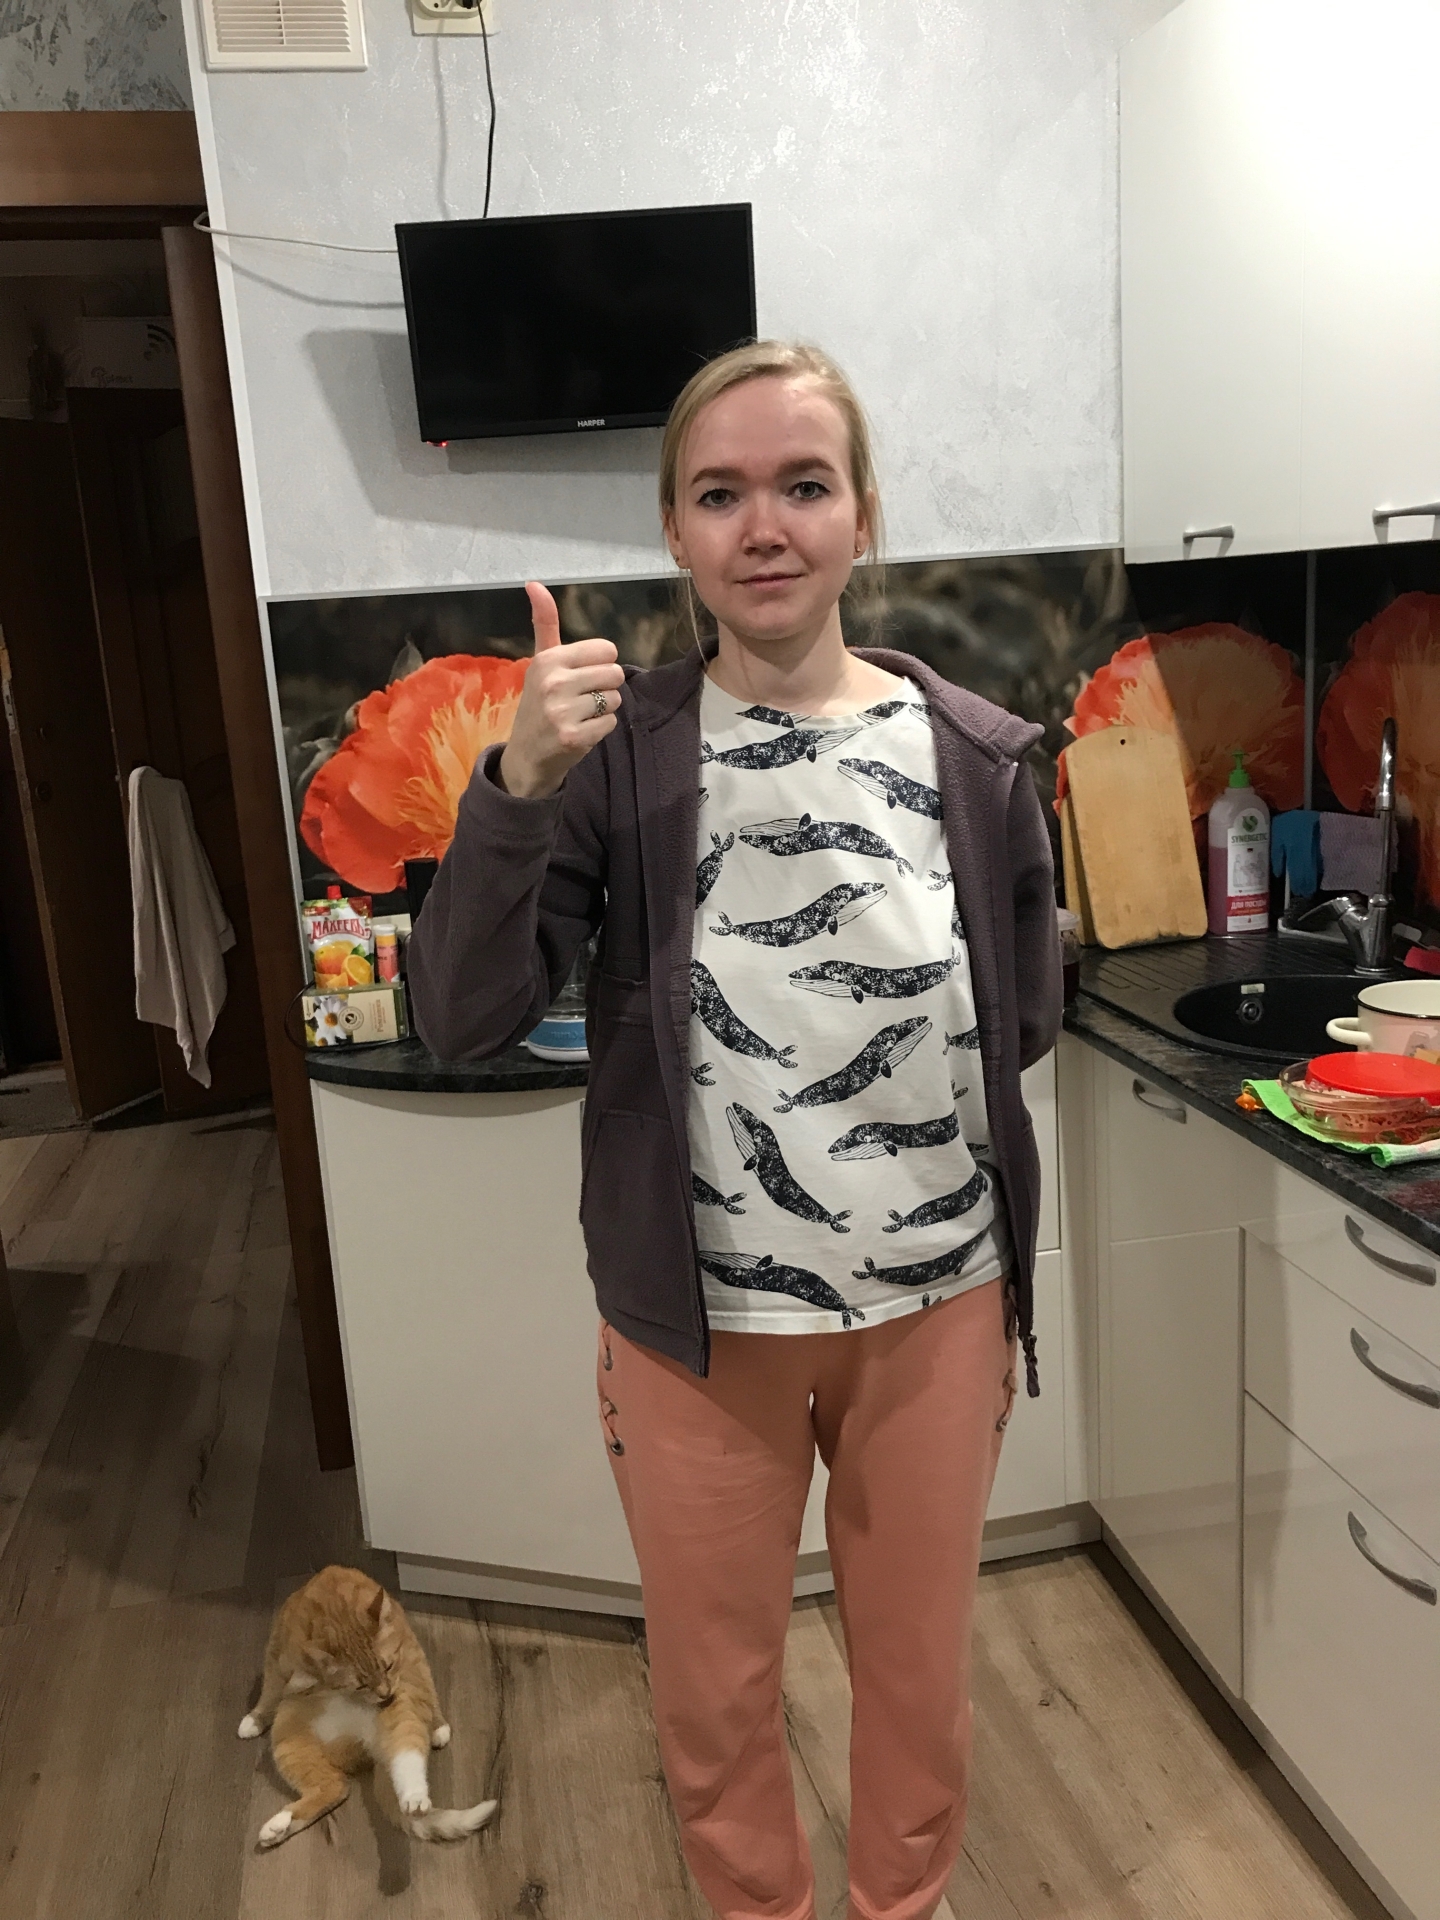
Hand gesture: like